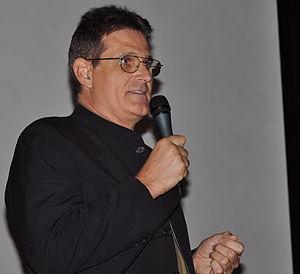
Louis Mouchet présentant LE CHANT DES RROMS, 2009
Louis Mouchet, né à Genève le 25 mars 1957, est un cinéaste suisse.